Ann Randolph Meade Page

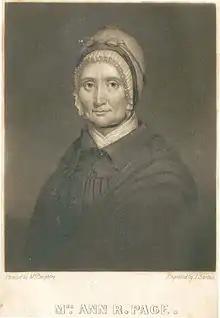
The painting was determined to have been painted by James Toole by the Virginia Museum of Fine Arts of Richmond. The image was used on the cover of the book written by her son-in-law Charles W. Andrews entitled "Memoir of Mrs. Anne R. Page" that was published in 1844.

Ann Randolph Meade Page (December 3, 1781 – March 28, 1838) was an American Episcopal slavery reformer. She was raised in her birth family with slaves and her husband was among the largest slaveholders in Frederick County, Virginia. She did not believe in slavery, and while she was unable to free slaves, she focused on improving their conditions by teaching them to read and write, Christianity, a wide range of domestic skills and trades. After the founding of the American Colonization Society and, after the death of her husband, she emancipated enslaved people and prepared them to leave the United States for the colony of Liberia in West Africa, where they and their family members would live free.